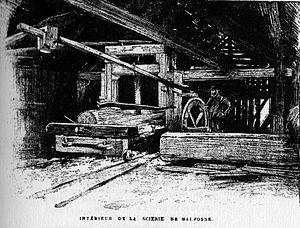
Haut-fer de la scierie de Malfosse, à Moyenmoutier (Vosges), à la fin du XIXe siècle
Le haut-fer désigne, dans le massif des Vosges, une scierie traditionnelle dont la force motrice est hydraulique et constituée d'un banc, porteur de la grume qui avance en face d'une lame verticale à mouvement alternatif.
Moyenmoutier est une commune française située dans le département des Vosges, en région Grand Est.